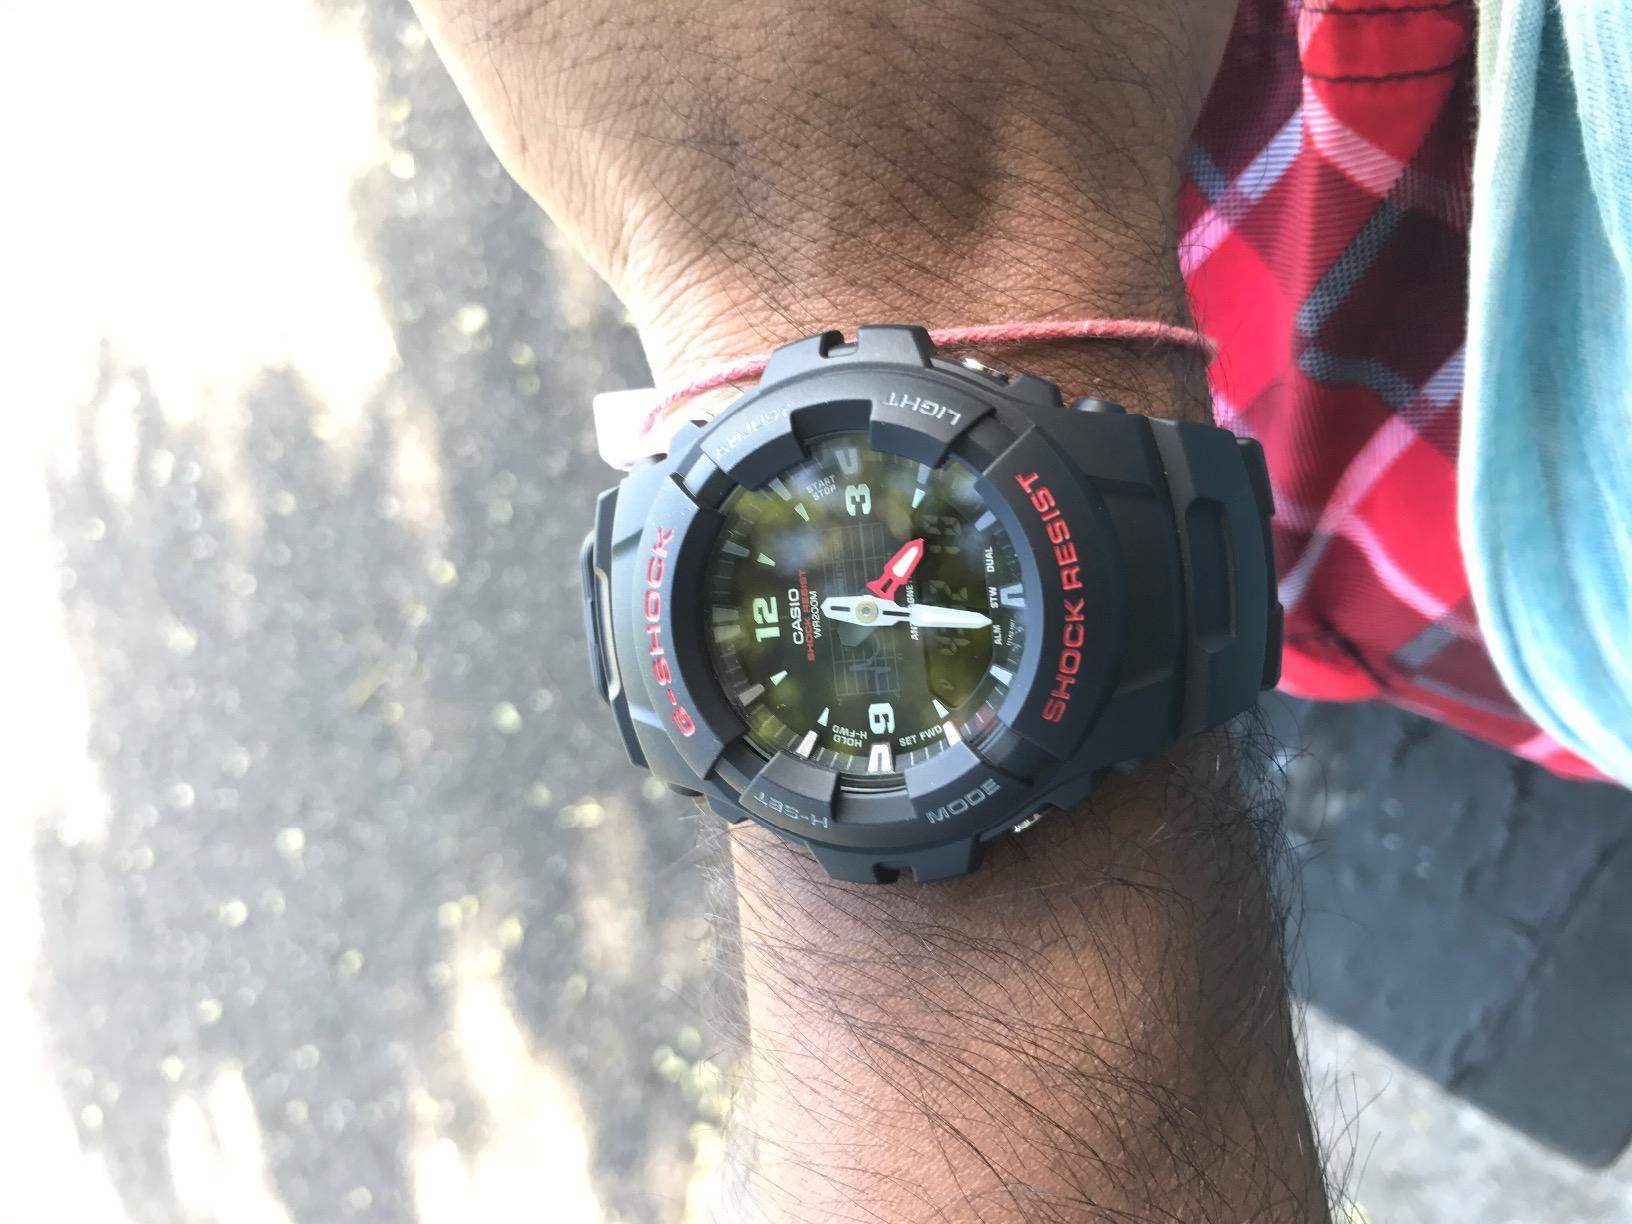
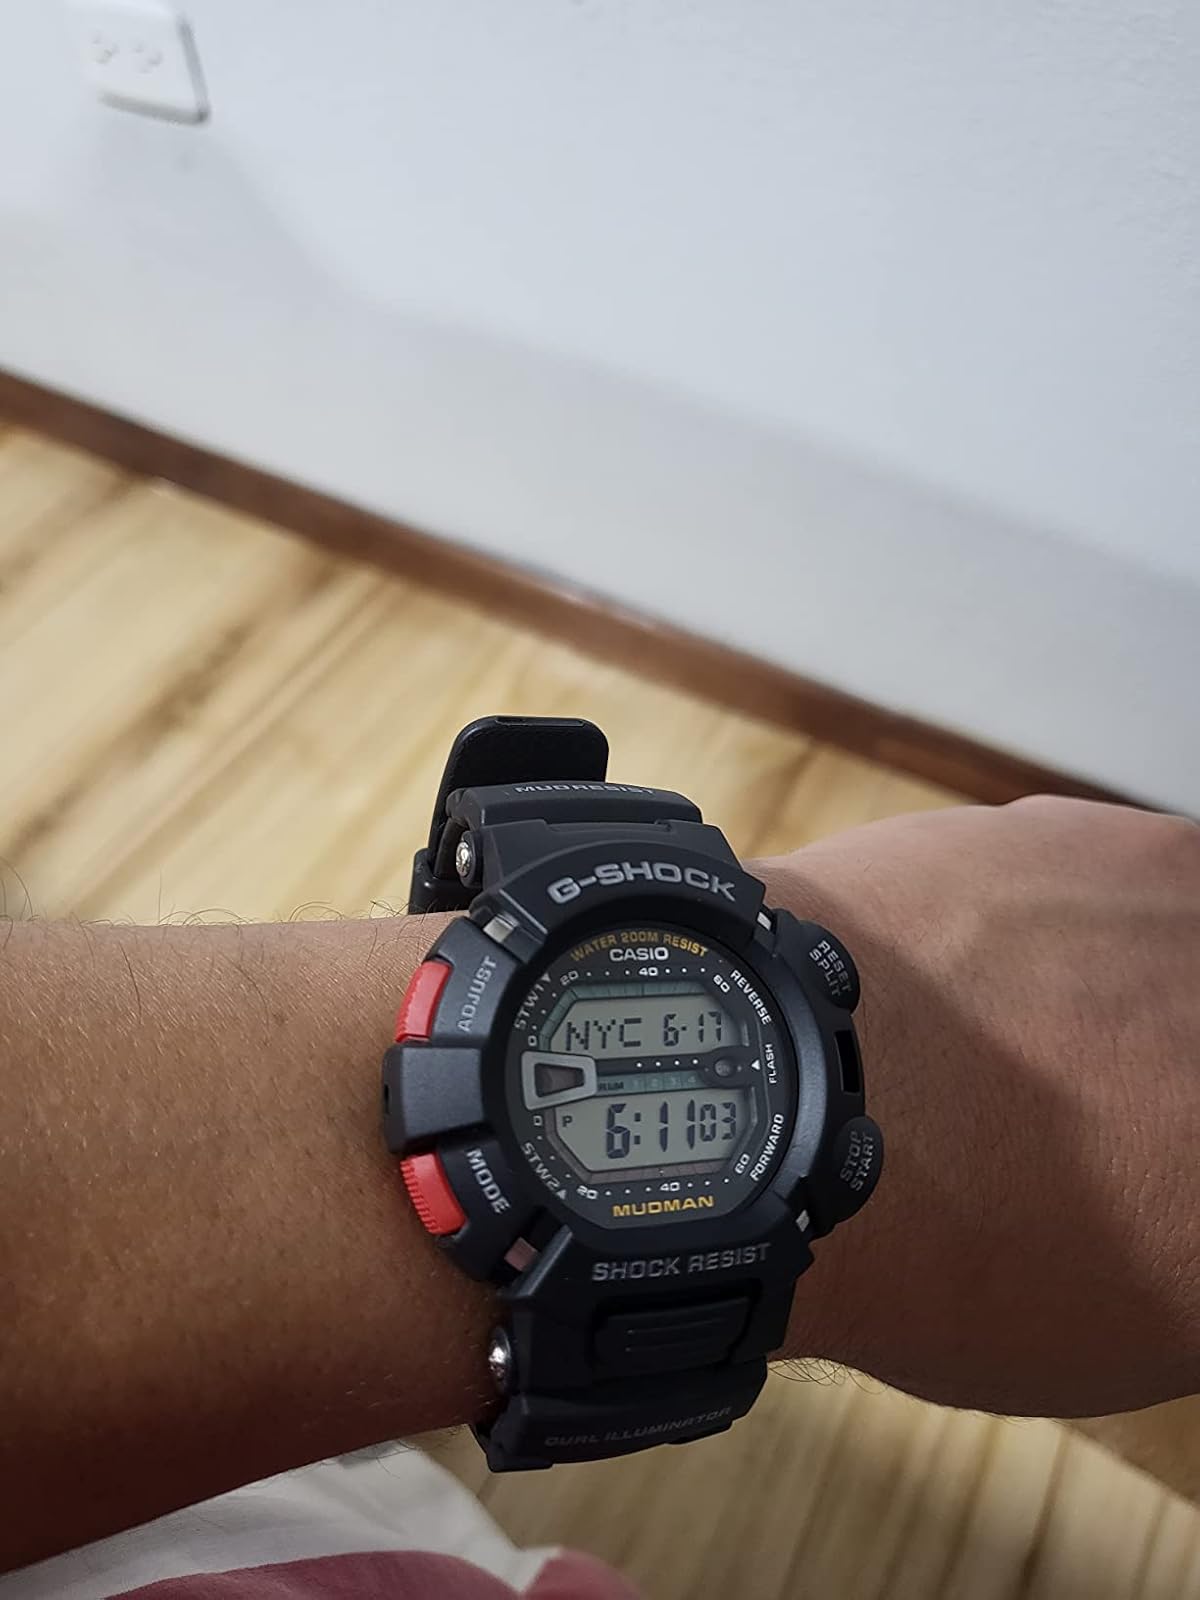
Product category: accessories_watch
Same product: no